Question: What is the bear doing?
Tambaya: Me biya ɗin take yi?
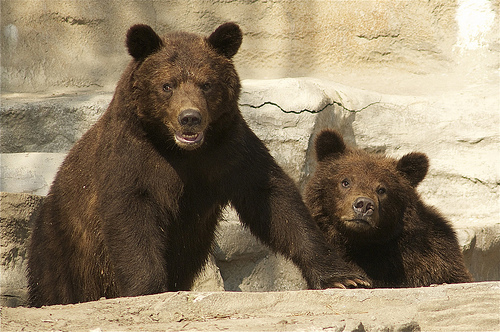
Answer: Growling.
Amsa: Gurnani.